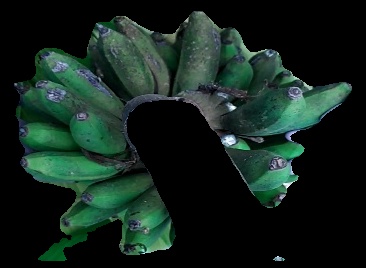
Variety: rasbale
Grade: grade3